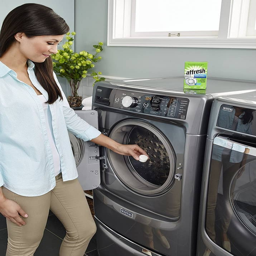
these tablets will have your laundry smelling even fresher than before .